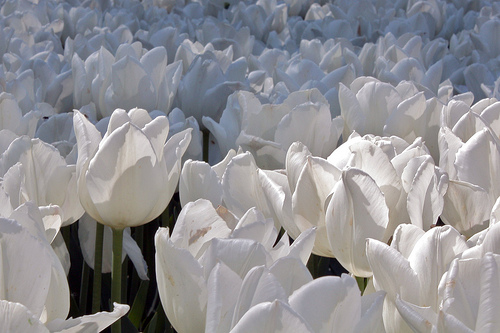
Flower: tulip